Neighborhoods of Milwaukee

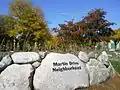
Boulevard Stone

Walker's Point is a neighborhood that lies south of the Third Ward and the eastern part of the Menomonee River Valley. Founded by George H. Walker in 1835 as a fur trading post, the area is now noted for being mostly an industrial neighborhood, with limited housing scattered in pockets throughout the area, particularly on the eastern end of Walker's Point.